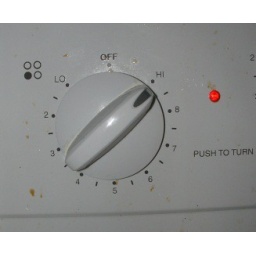
Turn your stove to hot to boil the water (around 7 to 8 cups in the pot)